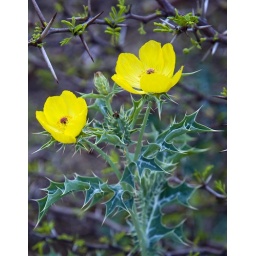
A bright yellow flower was protected by sharp barbs._WCB3501